William C. Grimes (politician)

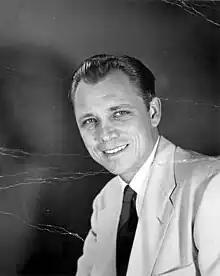
Grimes in 1955

William C. Grimes (October 18, 1918 – February 13, 2007) was an American politician. He served as a Democratic member of the Florida House of Representatives.